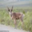
Label: deer